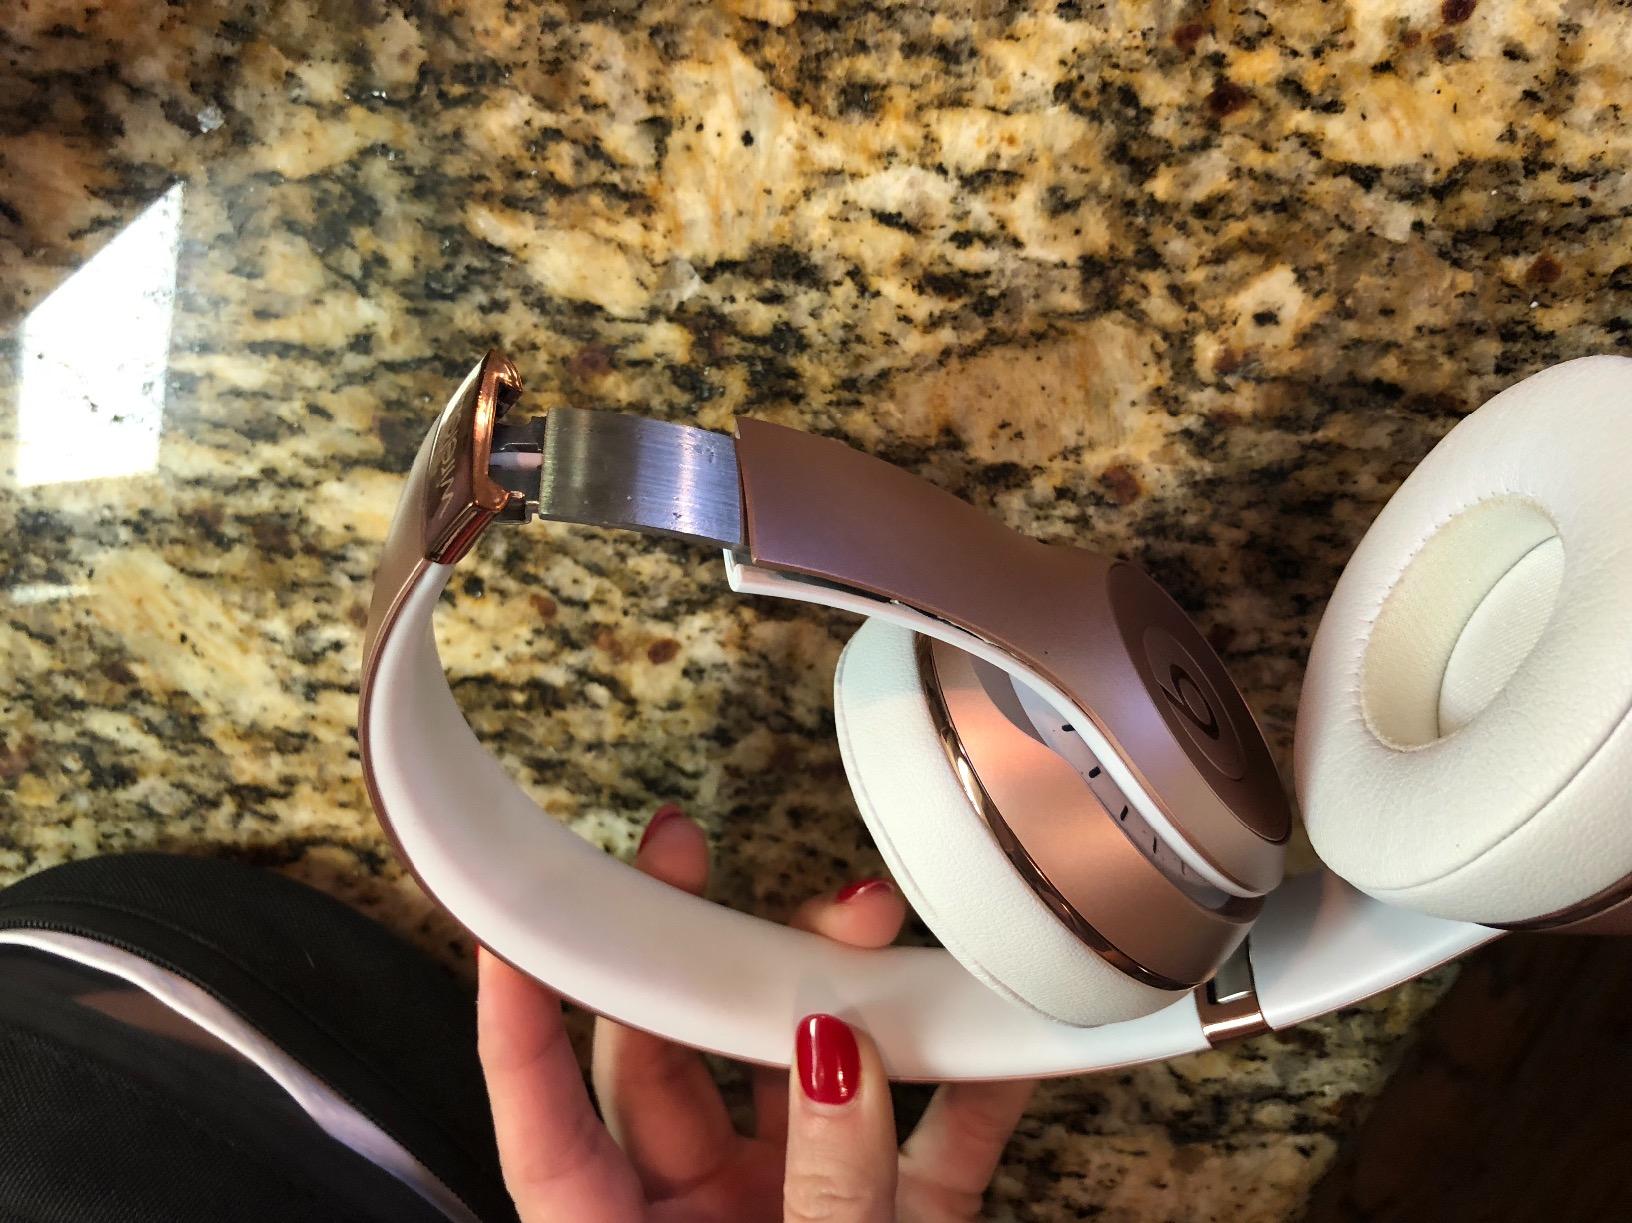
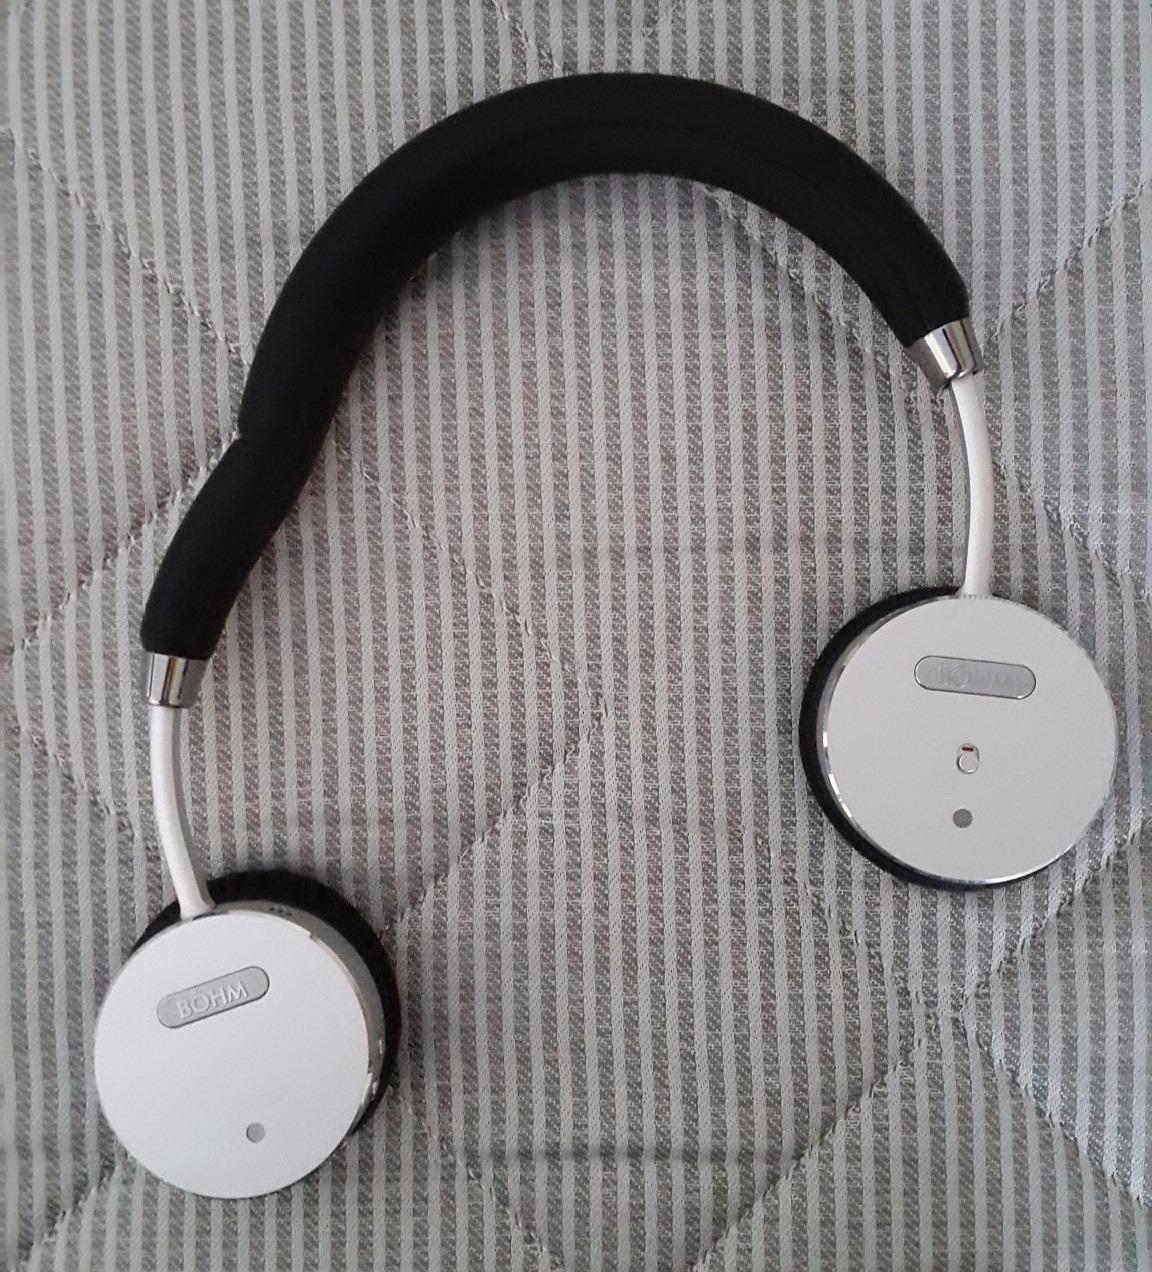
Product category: headphones
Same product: no